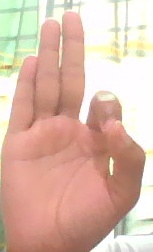
ASL sign: F